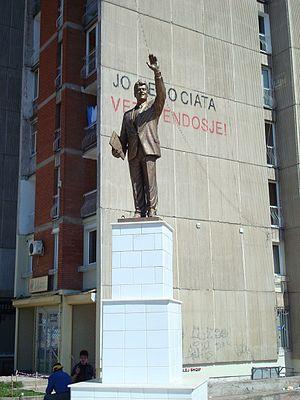
Statue de Bill Clinton, sur le boulevard Bill-Clinton à Pristina (Kosovo).
William Jefferson Clinton, dit Bill Clinton [bɪl ˈklɪntən], né le 19 août 1946 à Hope, est un juriste et homme d'État américain, 42ᵉ président des États-Unis en fonction de 1993 à 2001.